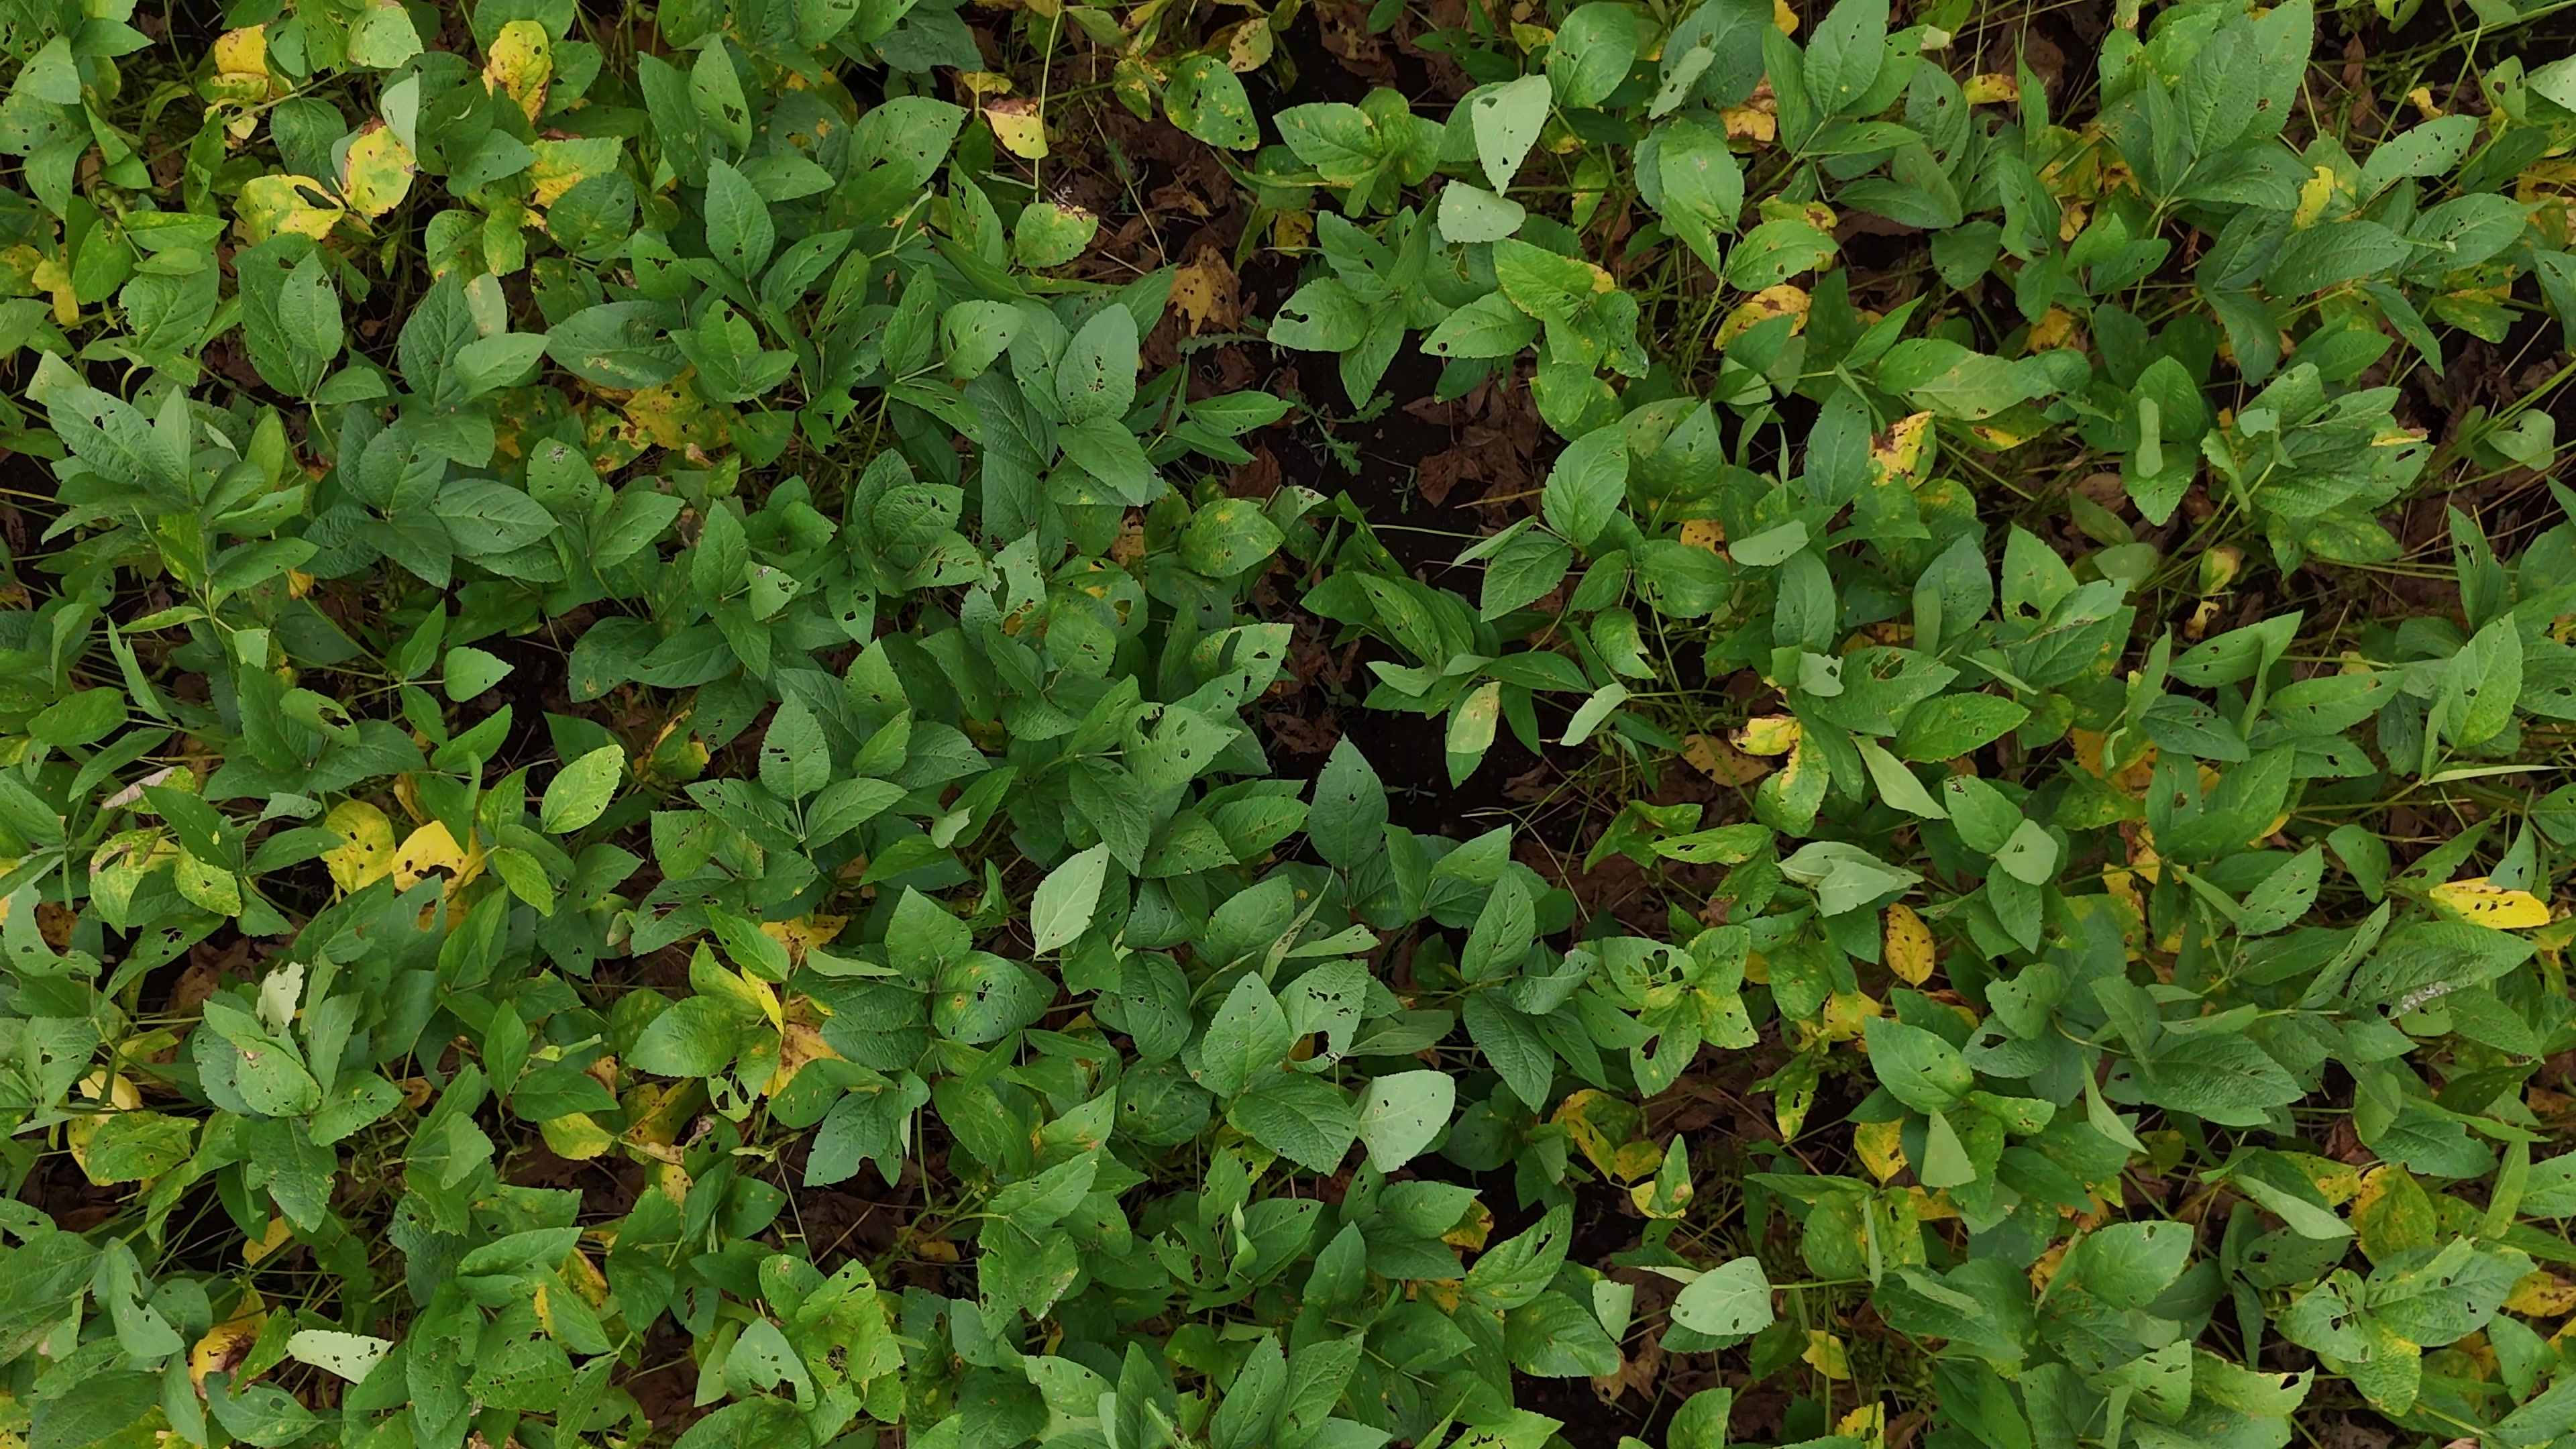
Label: Rust